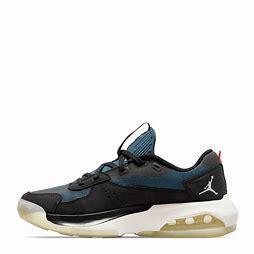
Brand: Jordan
Model: Air 200E